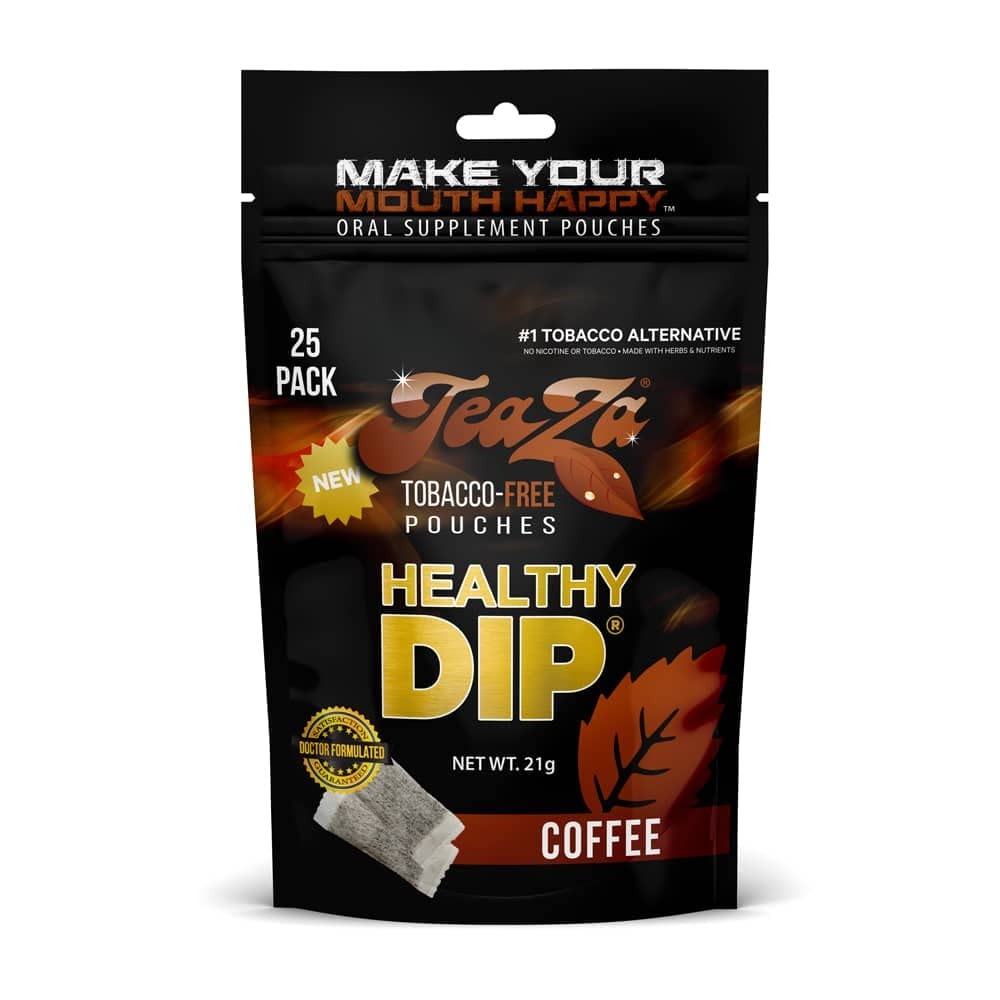
Item Name: Teaza Energy Tobacco Free Snuff Nicotine Free Pouches, Alternative Snuff Healthy Chewing Dipping, Coffee (1 Pack) Tobacco Free Chew Alternative Dip No Crash Fully Premium Flavored
Bullet Point 1: Long-Lasting, Coffee Flavor - The refreshing flavour of Coffee also has an exhilarating aroma that perks up your mind! TeaZa delivers smooth energy and focus with no crash and provides oral stimulation as well as hours of flavour to curb those cravings for snacks or tobacco products efficiently
Bullet Point 2: Pop It Or Drop It - Pop a tobacco free energy pouch and perk up your taste buds with the flavor of sweet, creamy coffee. TeaZa Coffee herbal chew pouches contain cayenne pepper which adds that lip burning sensation that dippers love
Bullet Point 3: Herbs And Vitamins - TeaZa energy tobacco free coffee chew are power-packed with herbs and vitamins including green tea, ginseng, and B-vitamins
Bullet Point 4: Smooth Energy With No Crash - Coffee TeaZa tobacco free dip caffeine pouches help boost energy because they contain a small amount of natural caffeine which provides smooth energy , heightened focus, and no crash
Product Description: TeaZa Healthy Dip is a nutritional supplement formulated to utilize oral stimulation to maximize innate natural energy. Enjoy the natural energy boost from this caffeinated pouch. Great tasting, packed with vitamins and herbs. Improves mental focus and boosts energy
Value: 25.0
Unit: Count

Price: 12.95